63rd Bombardment Squadron

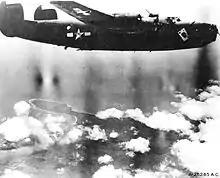
Squadron B-24 Liberator in December 1943

In November 1944 the squadron moved to the Philippines, helping the ground campaign on Luzon as well as conducting bombing missions against airfields, industrial installations and enemy installations in China and Formosa. In July 1945 it moved to Ie Shima Airfield, from which it flew missions over Japan, attacking railroads and airfields, as well as shipping in the Seto Inland Sea until V-J Day. After ceasing operations, the squadron sent its aircraft to the Philippines for reclamation and relocated to Fort William McKinley as a paper unit. It was finally inactivated in April 1946.